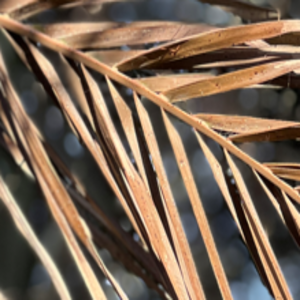
Label: Fusarium Wilt